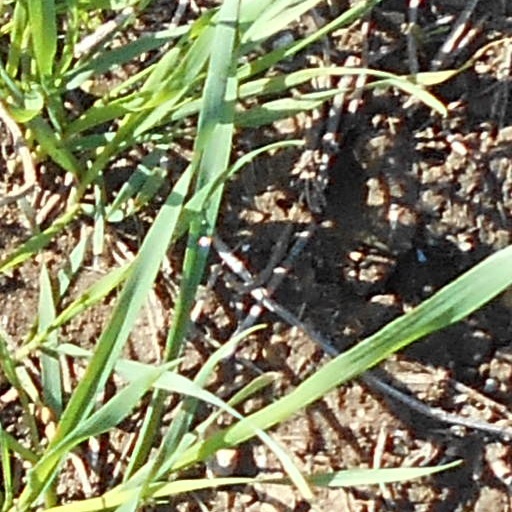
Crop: wheat